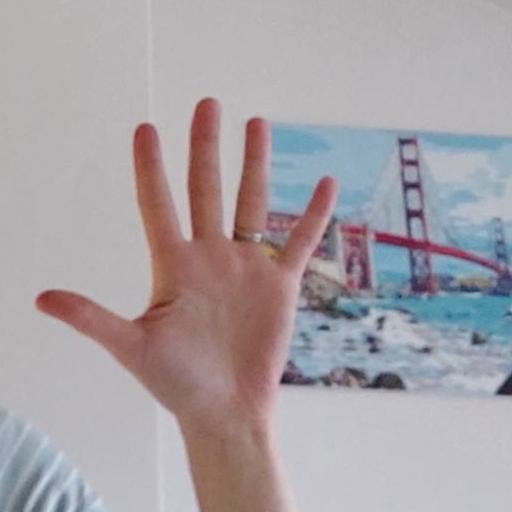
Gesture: palm